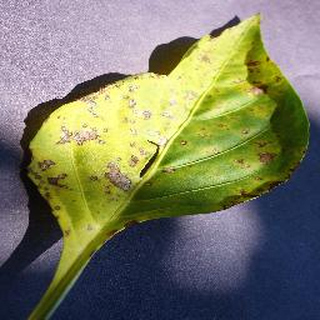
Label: bell_pepper_bacterial_spot